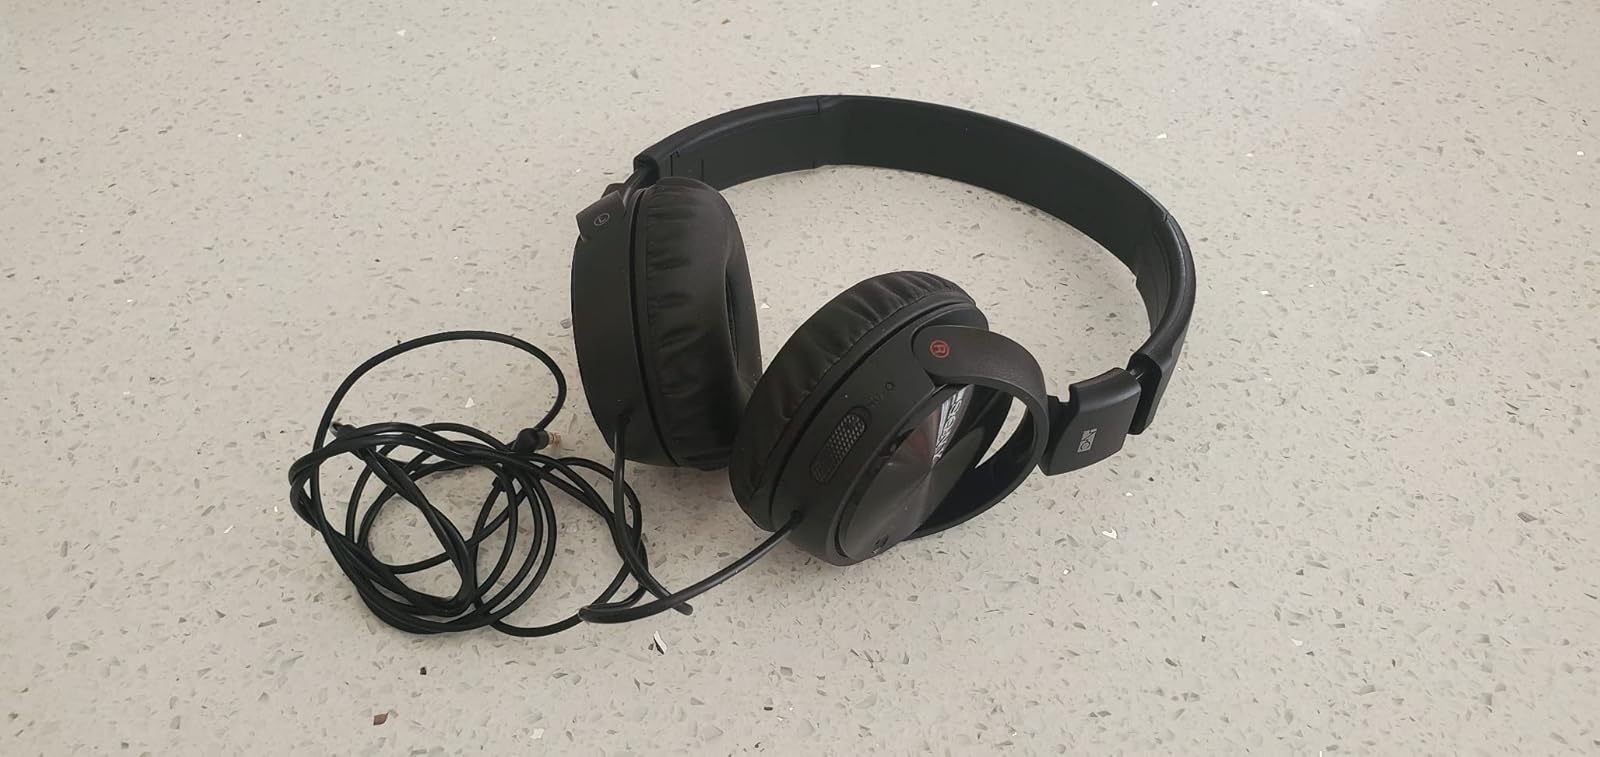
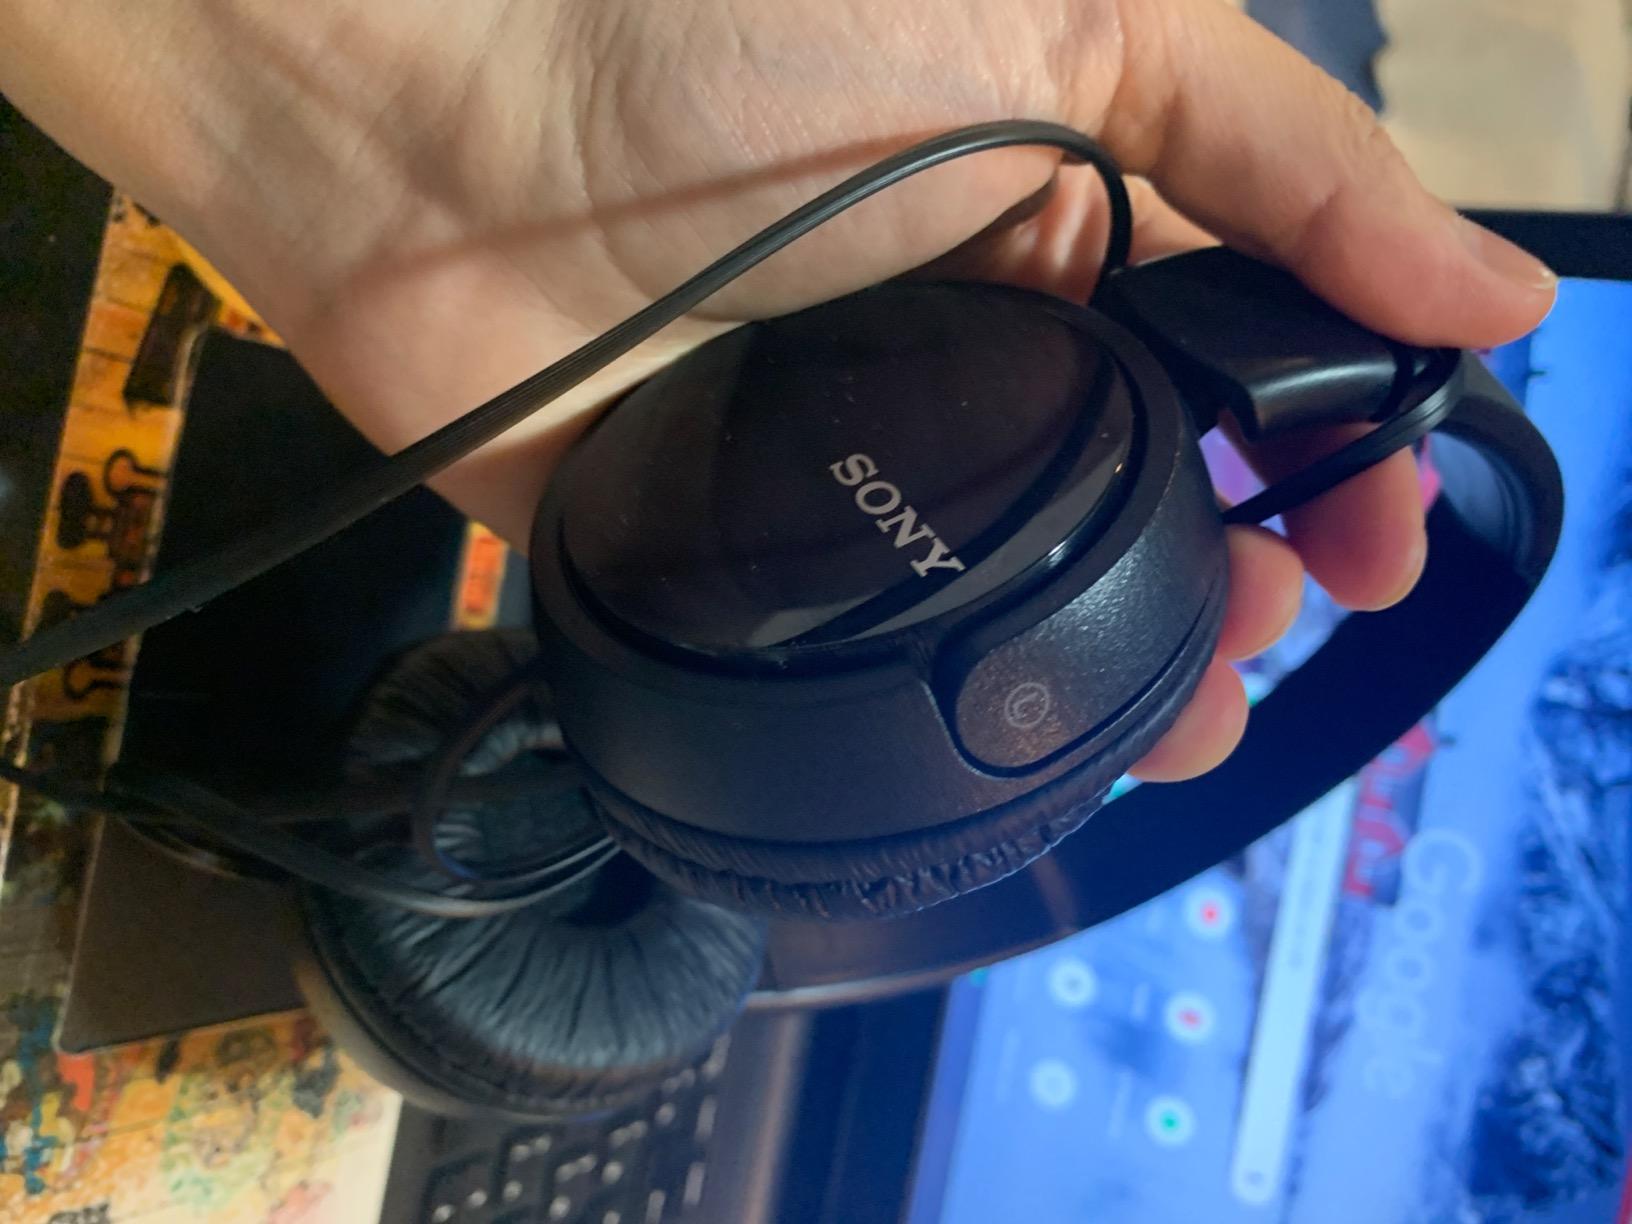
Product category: headphones
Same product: yes